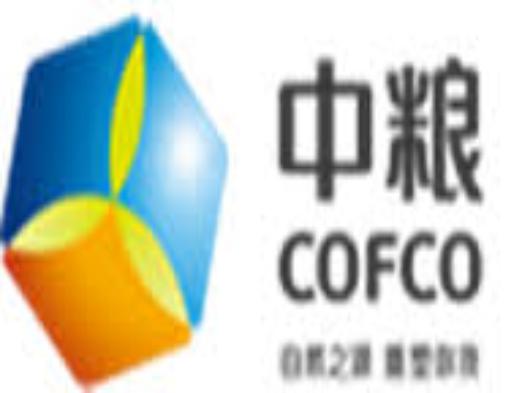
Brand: cofco
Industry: Others